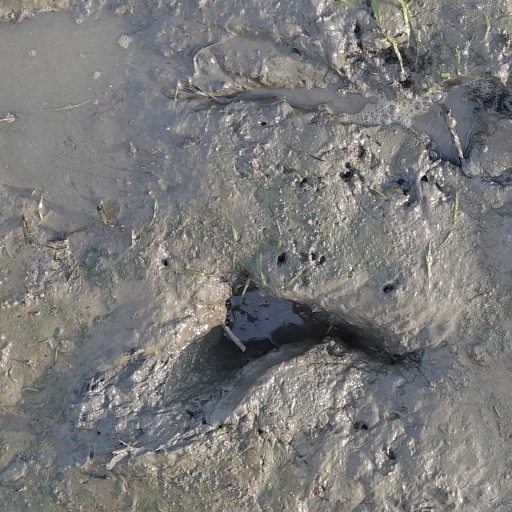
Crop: rice